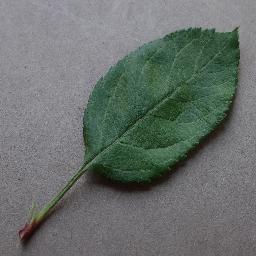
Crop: apple
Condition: healthy